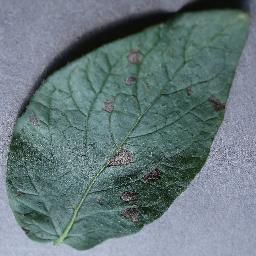
Label: Potato___Early_blight